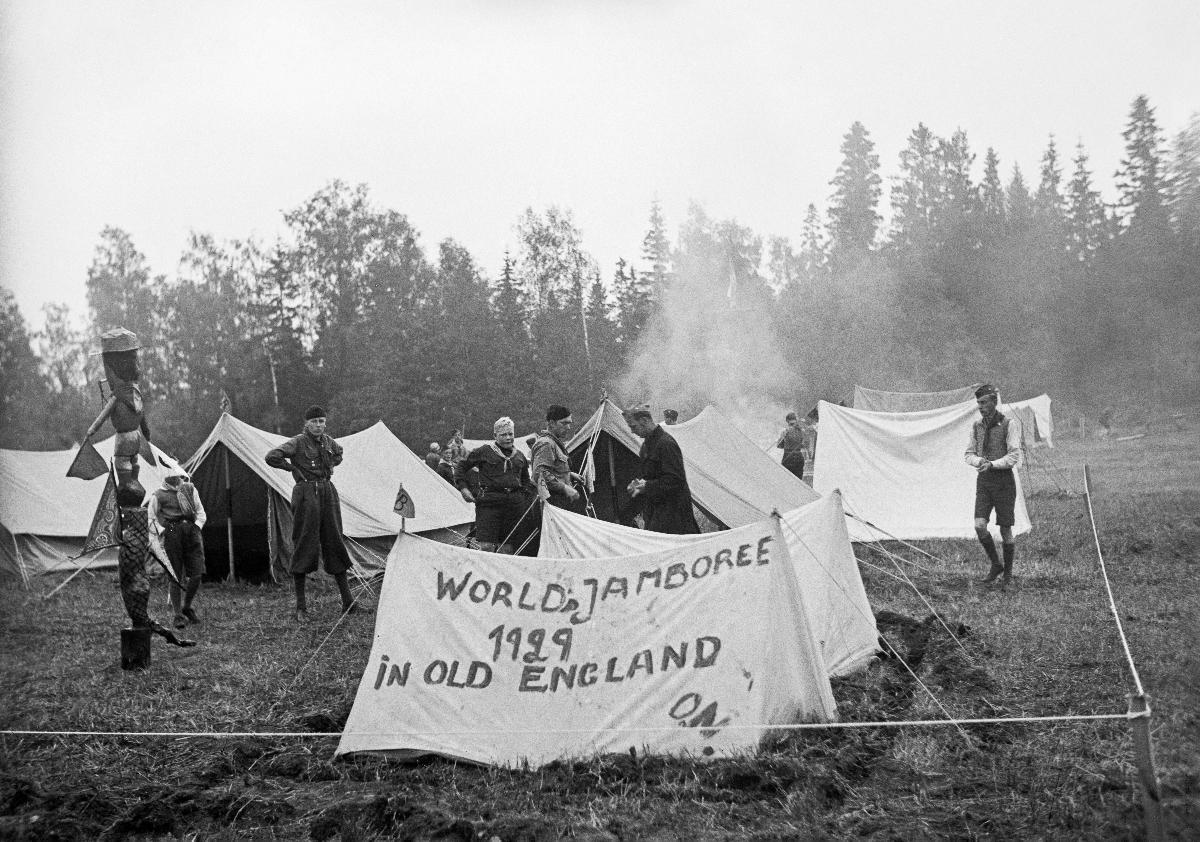
Partiolaisten suurleiri Lauttasaaressa 1934
Scouternas storläger på Drumsö 1934; Grand Scout Camp in Lauttasaari 1934
sisällön kuvaus: Partiolaisten suurleiri 1934. Näkymä telttakylästä Lauttasaaressa Helsingissä 21.7.1934. content description: Grand Scout Camp 1934. A view from the tent village in Lauttasaari, Helsinki 21.7.1934. innehållsbeskrivning: Scouternas storläger 1934. En vy från tältbyn på Drumsö i Helsingfors 21.7.1934.
Kuvaaja: Sundström, Hugo, kuvaaja
Vuosi: 1934
Paikka: Suomi, Uusimaa, Helsinki, Lauttasaari Helsinki
Aiheet: partio; partiolaiset; leirit (paikat); partioliike; HBL; scout movement; scouts; camps; scouting; jamborees; tents; scoutrörelsen; scouter; läger; scoutläger; tält; jamboreer